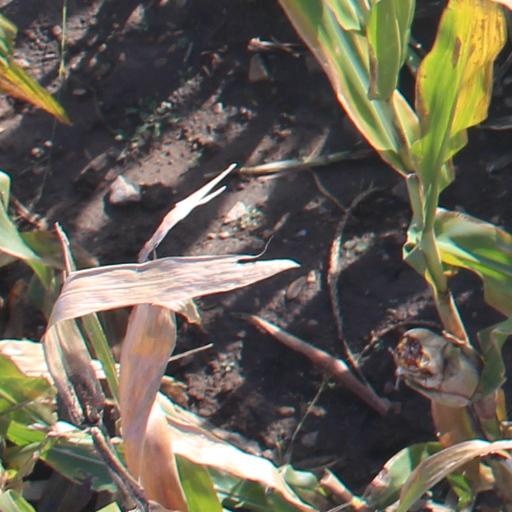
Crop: maize; corn